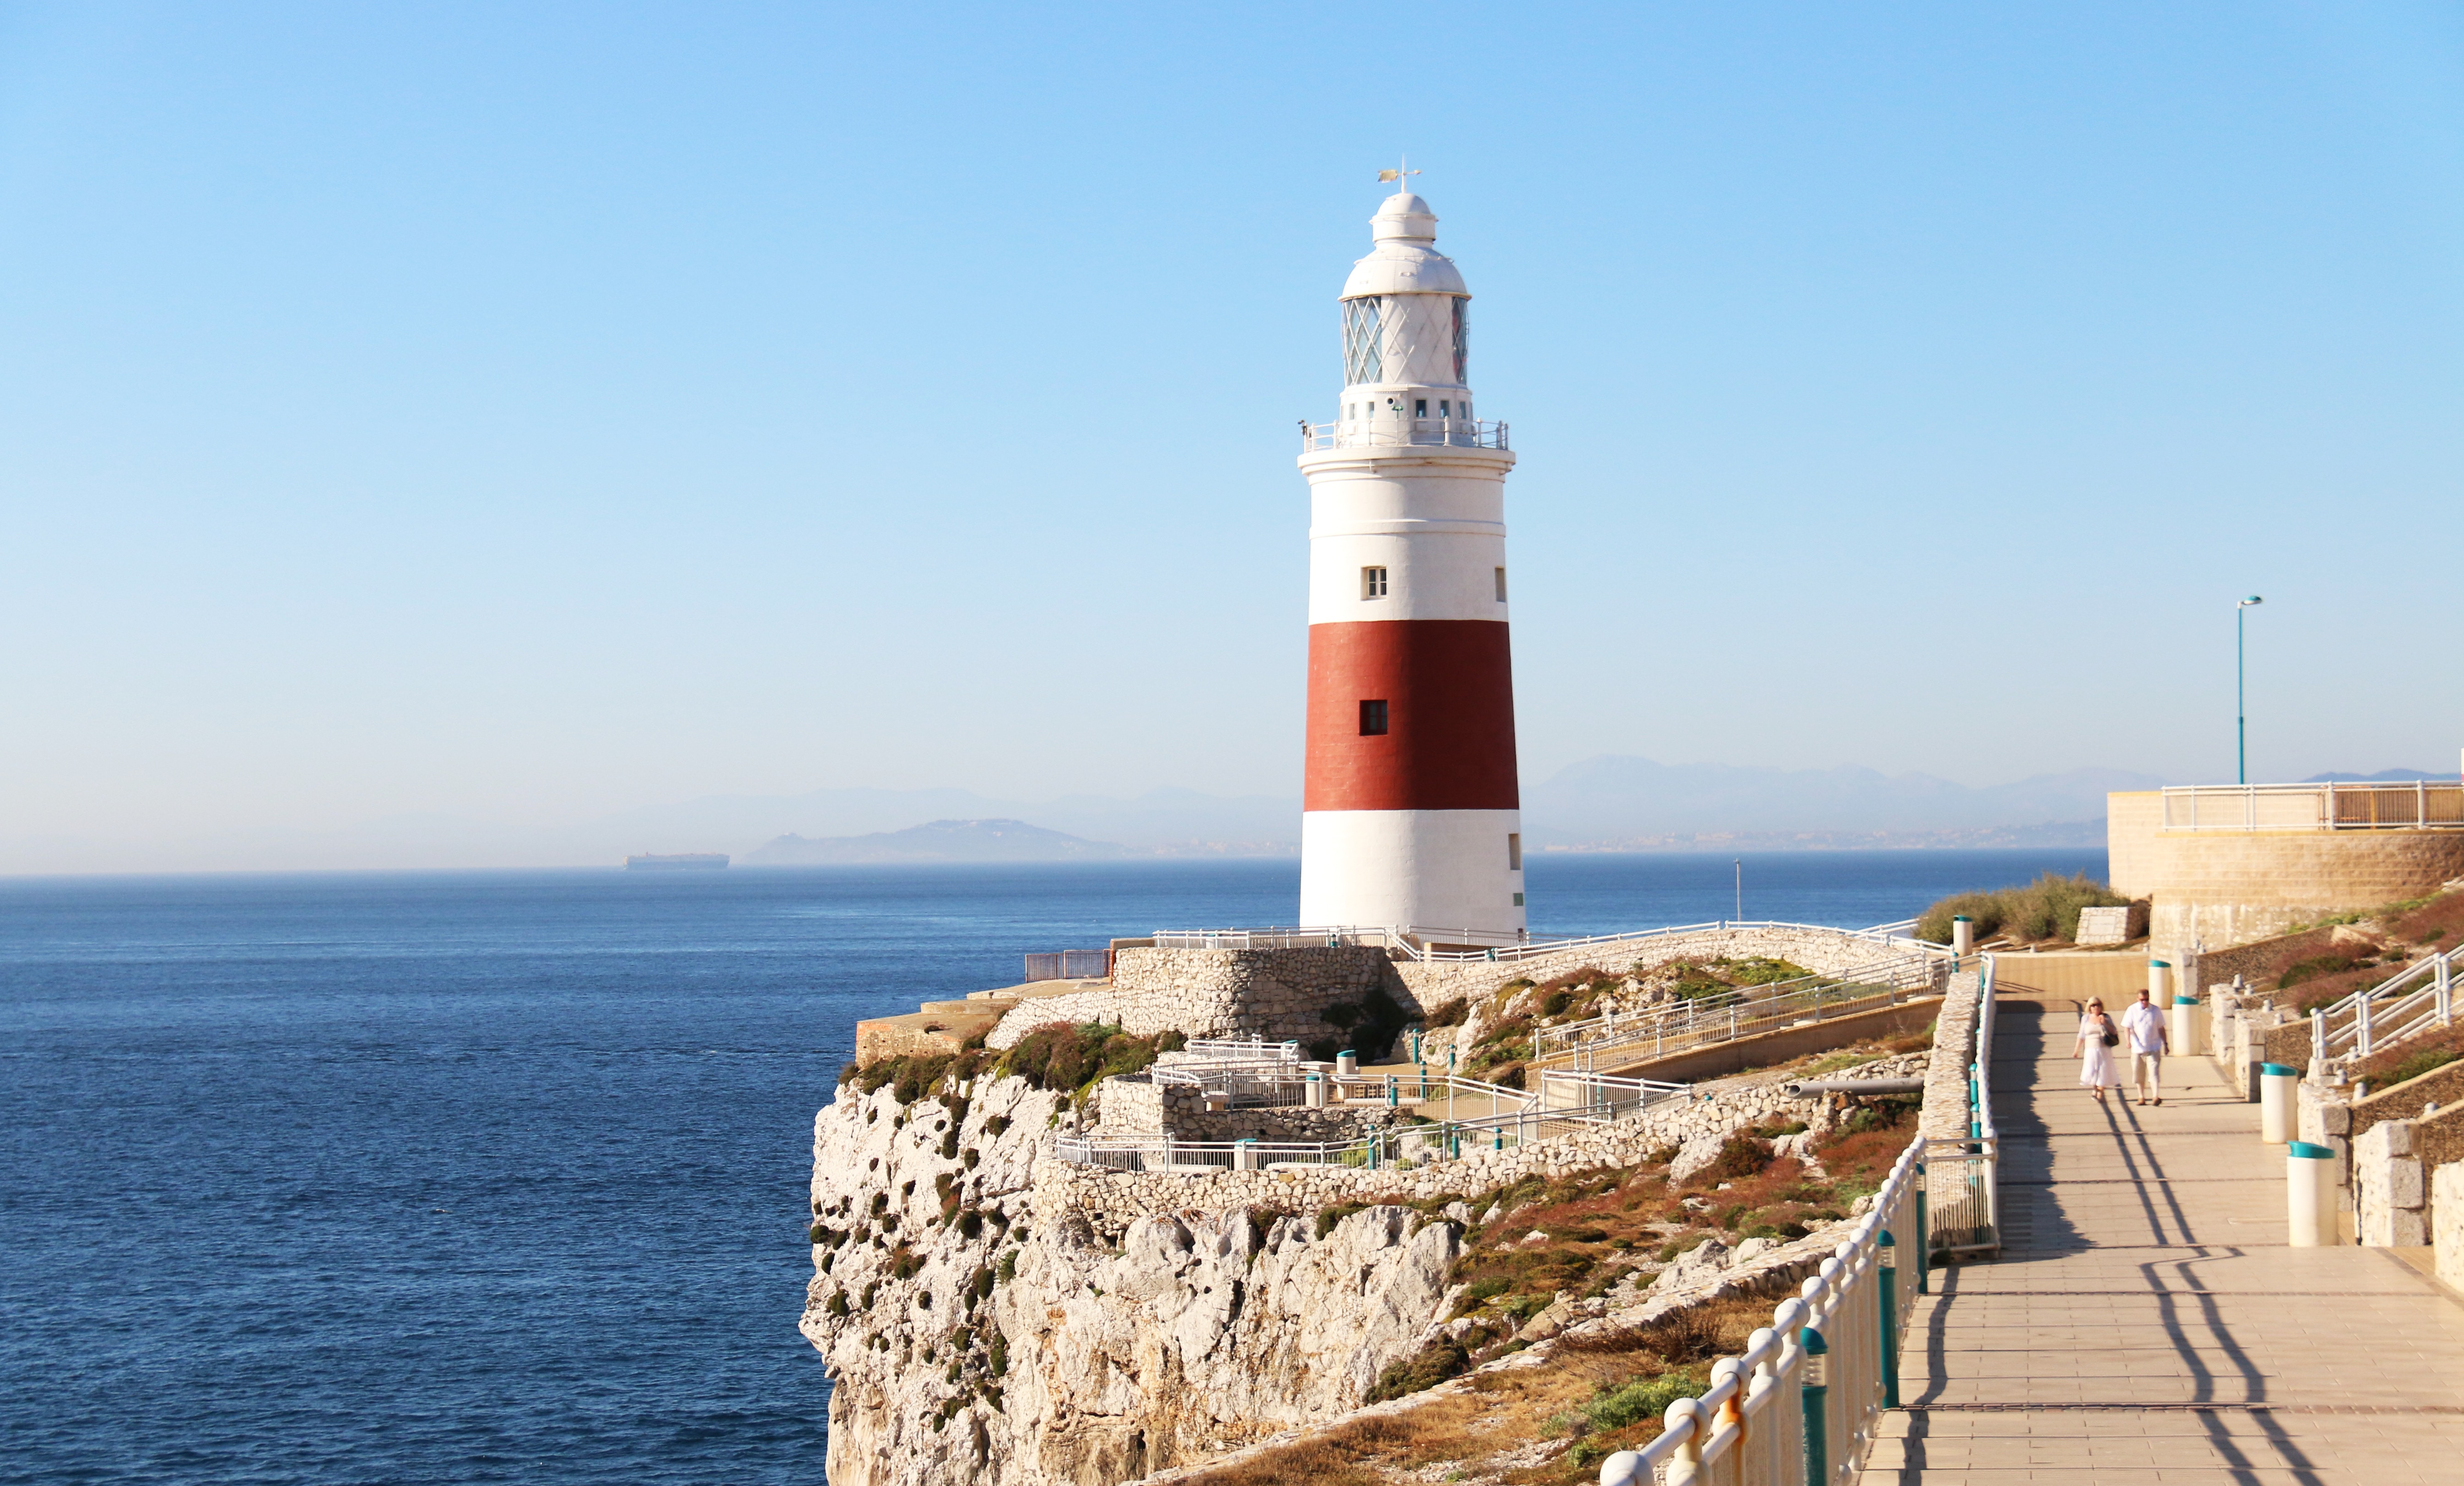
sea, coast, lighthouse, travel, tower, gibraltar, cape, europa point lighthouse